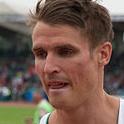
Age: 28